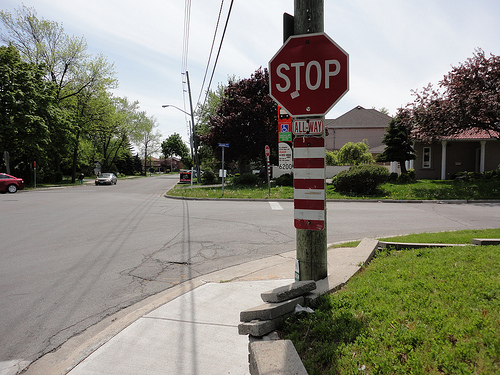
question: 手前の電柱の一番上に設置されている看板は何角形ですか？
answer: ８角形

question: 手前の電柱の一番上に設置されている看板の背景は何色ですか？
answer: 赤色

question: 手前の電柱の一番上に設置されている看板の縁は何色ですか？
answer: 白色

question: 手前の電柱に設置されている一番上の看板の文字は何色ですか？
answer: 白色

question: 手前の電柱の一番上に設置されている看板に書かれている文字はいくつですか？
answer: ４文字

question: 手前の電柱の一番上に設置されている看板に書かれている一番左の文字は何ですか？
answer: S

question: 手前の電柱の一番上に設置されている看板に書かれている一番右の文字は何ですか？
answer: P

question: 画像内に赤い車はどれくらいいますか？
answer: １台